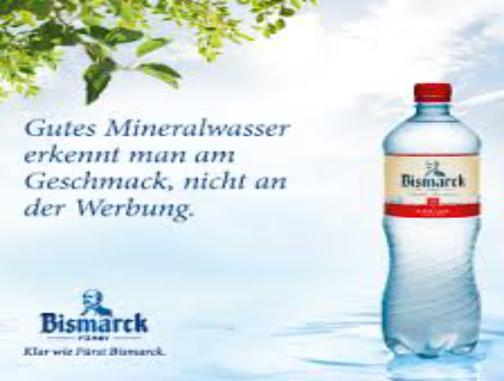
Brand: Furst Bismarck
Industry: Food